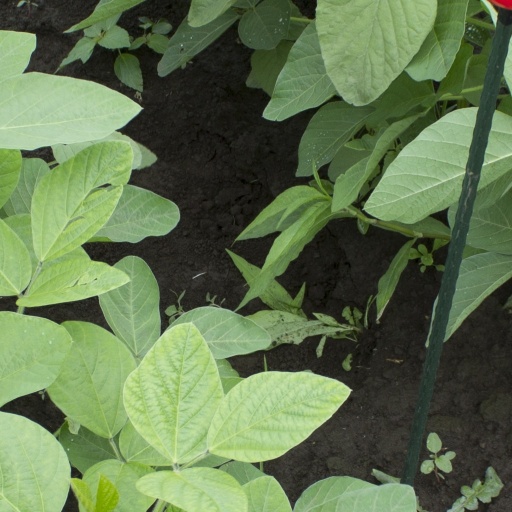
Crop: soybean